Day of the Cobra

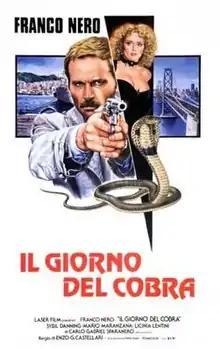
Italian poster for "Day of the Cobra"

Day of the Cobra is a 1980 Italian "poliziottesco" film directed by Enzo G. Castellari.